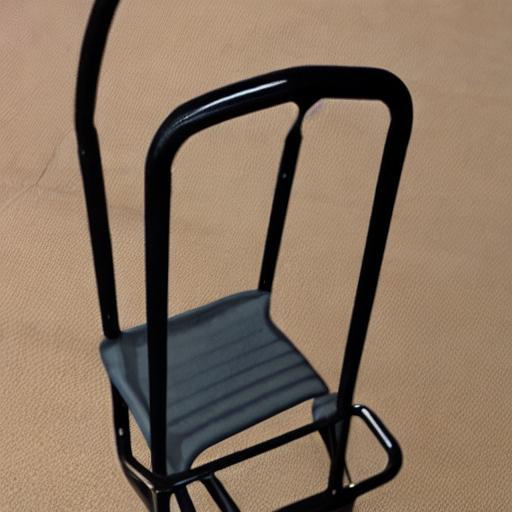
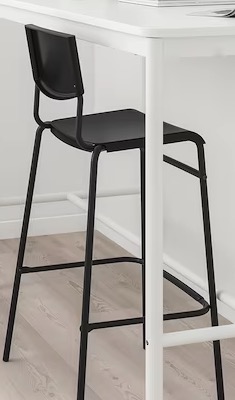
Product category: stool
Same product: no